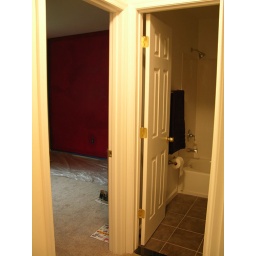
Painting the red accent wall in my art studio